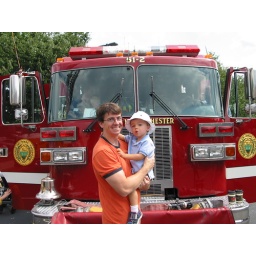
Touch a Truck Day, Michael and dad in front of the big red fire truck